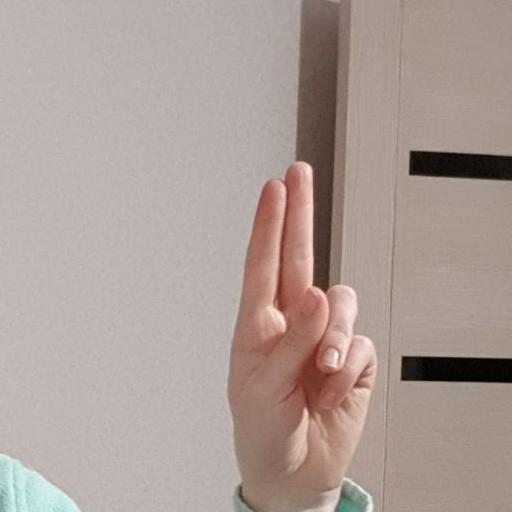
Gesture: two_up